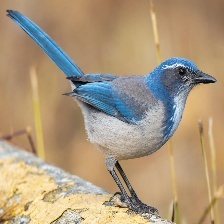
Species: CHARA DE COLLAR
Scientific name: CYANOLYCA ARMILLATA